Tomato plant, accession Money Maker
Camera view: horizontal (90 deg, fisheye); turntable rotation: 0 degrees
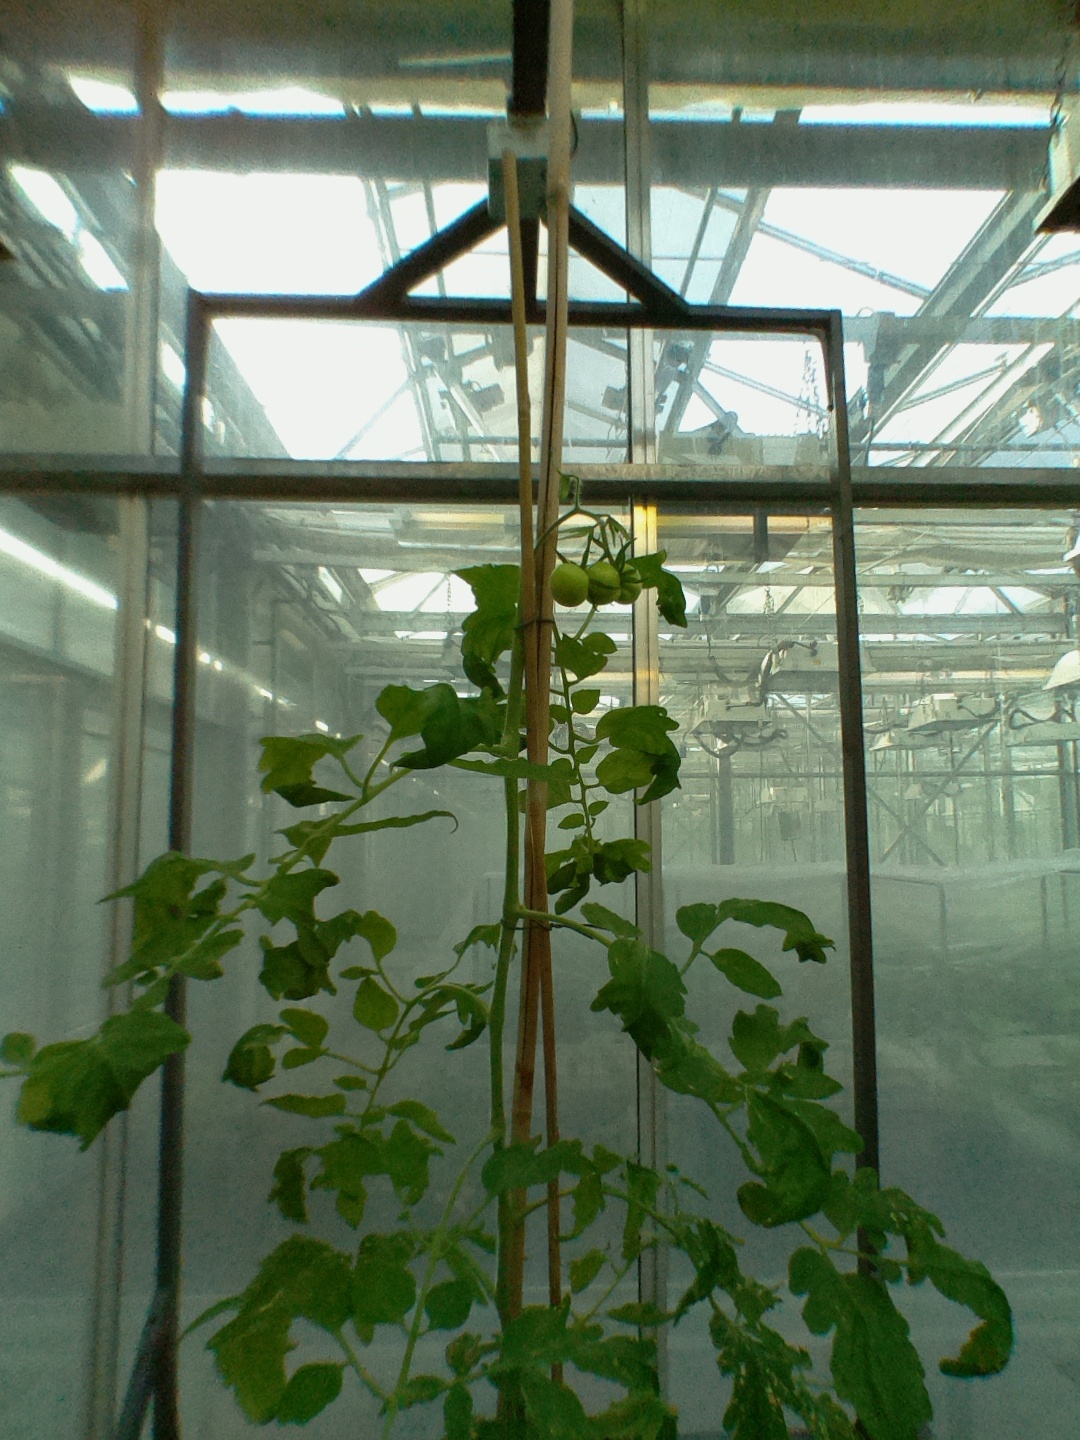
BBCH growth stage 72: 20%-30% of final fruit size